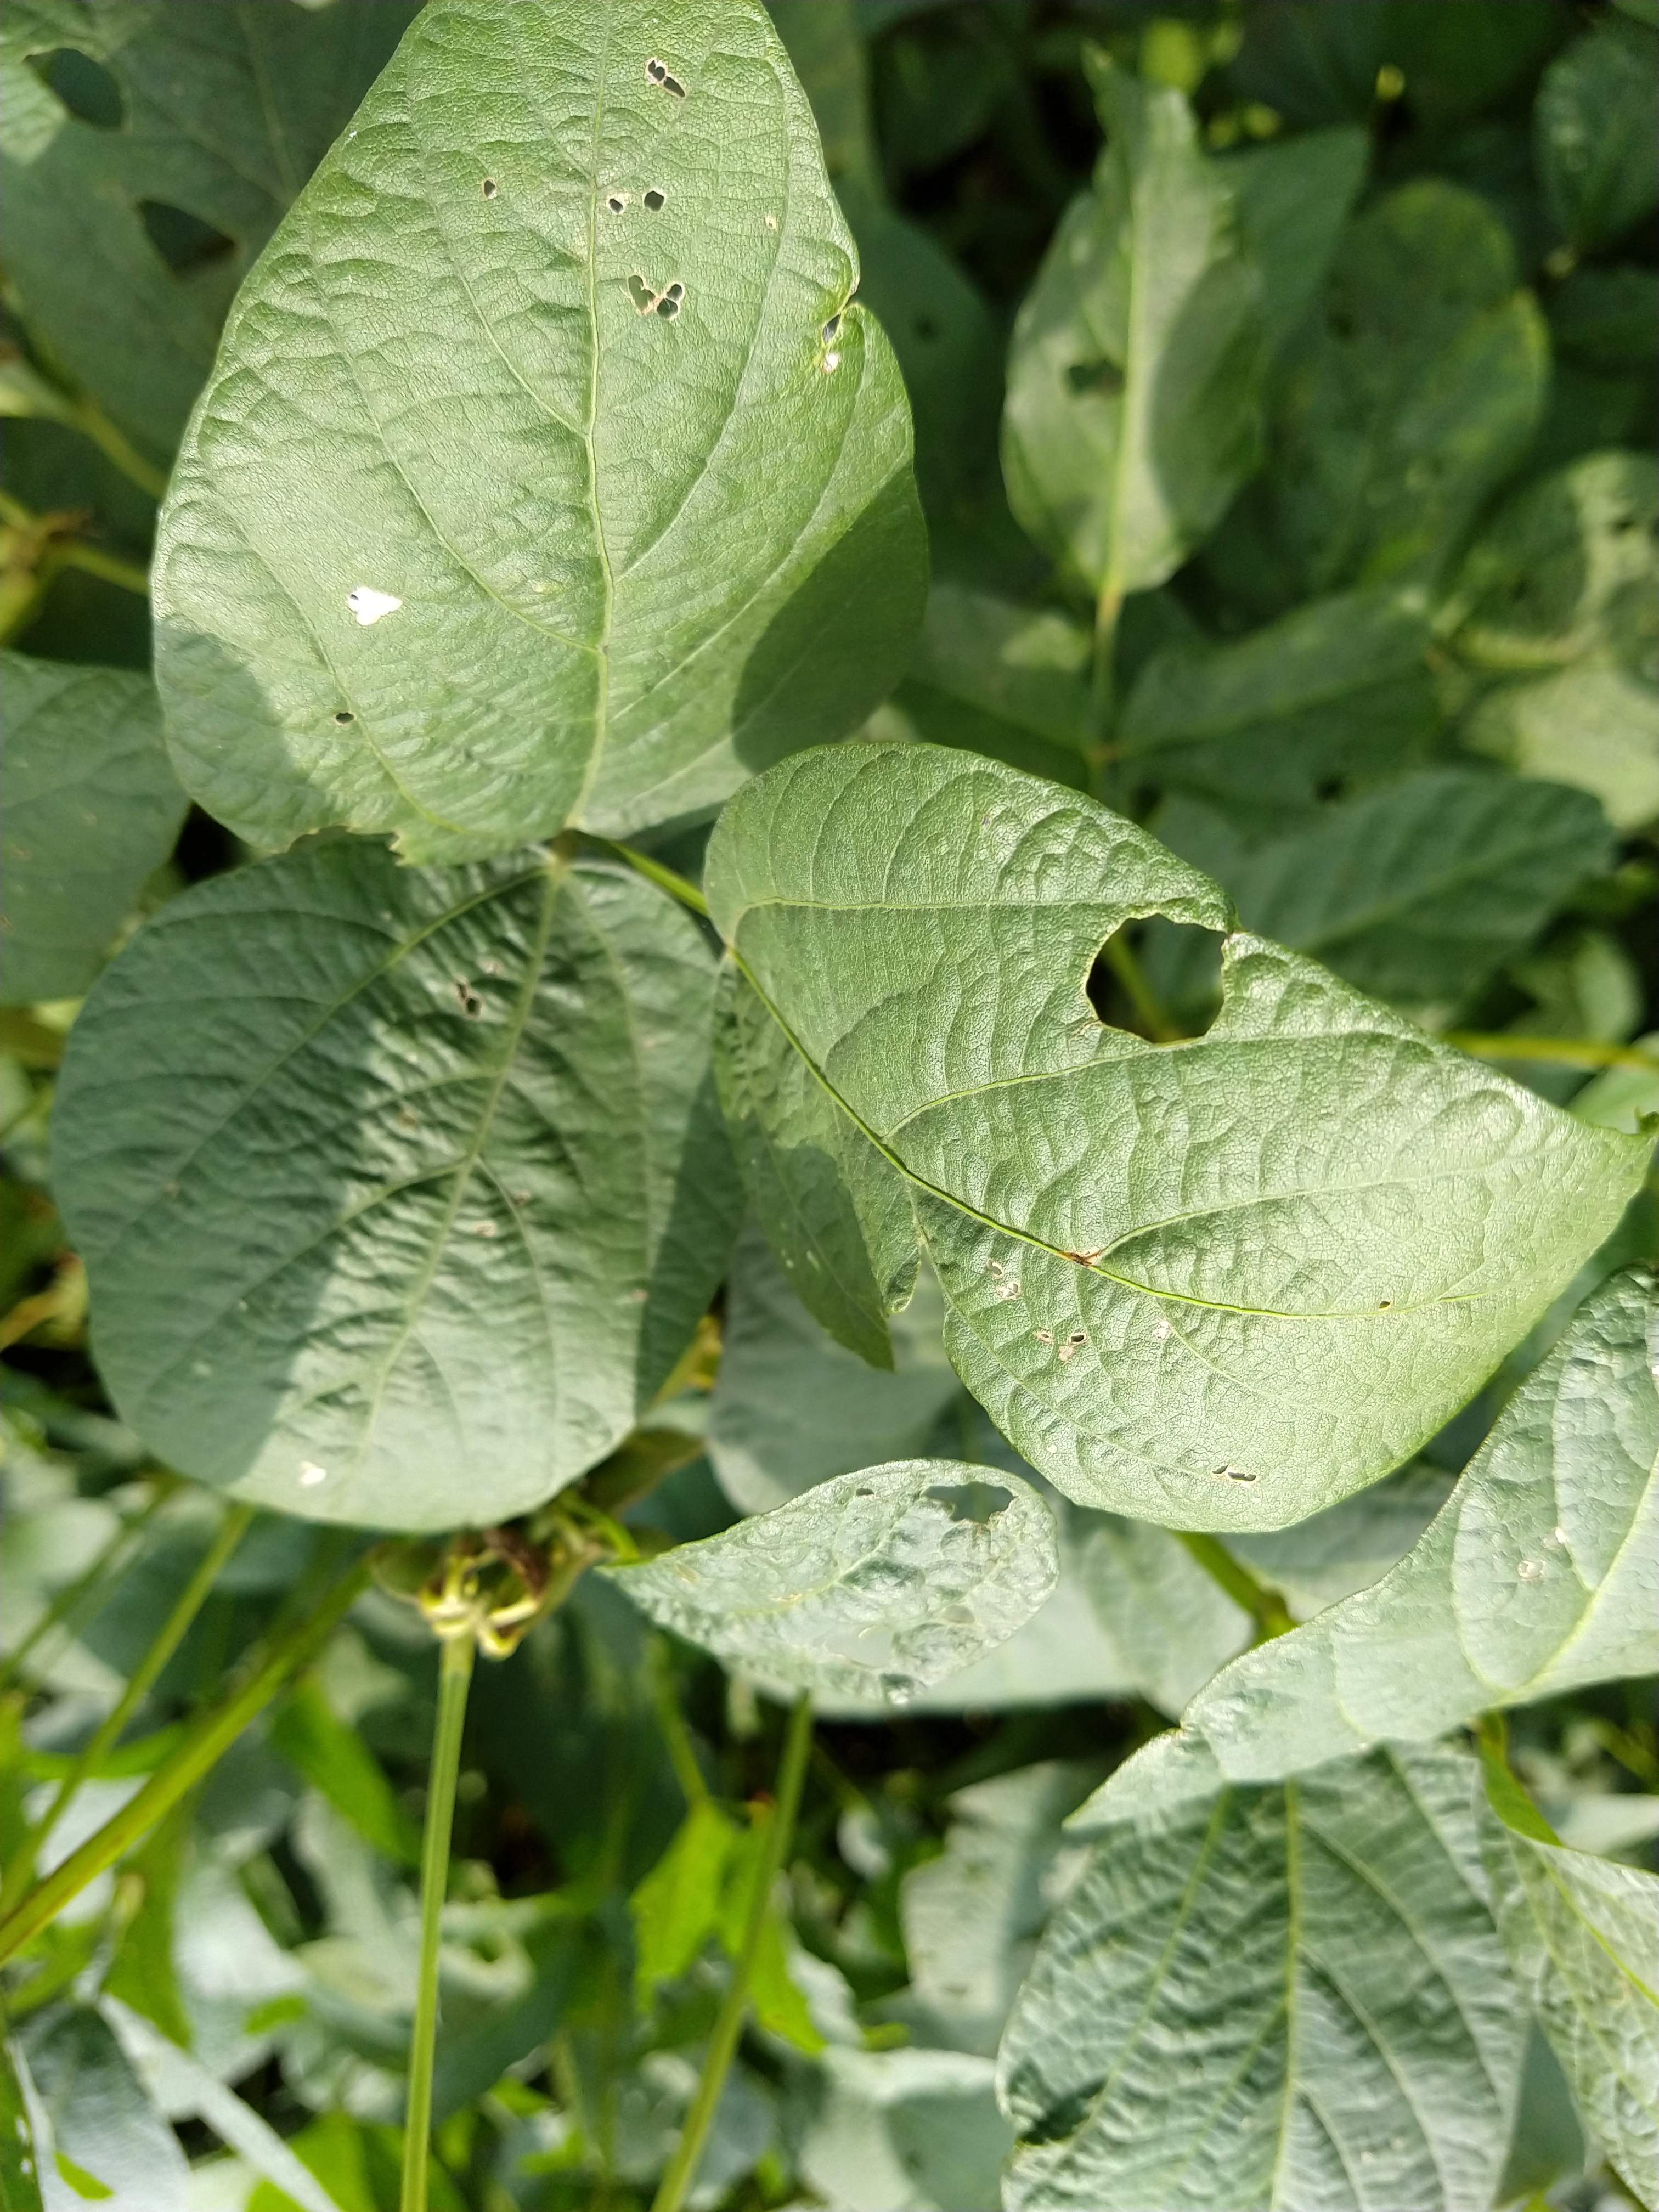
Label: Disease